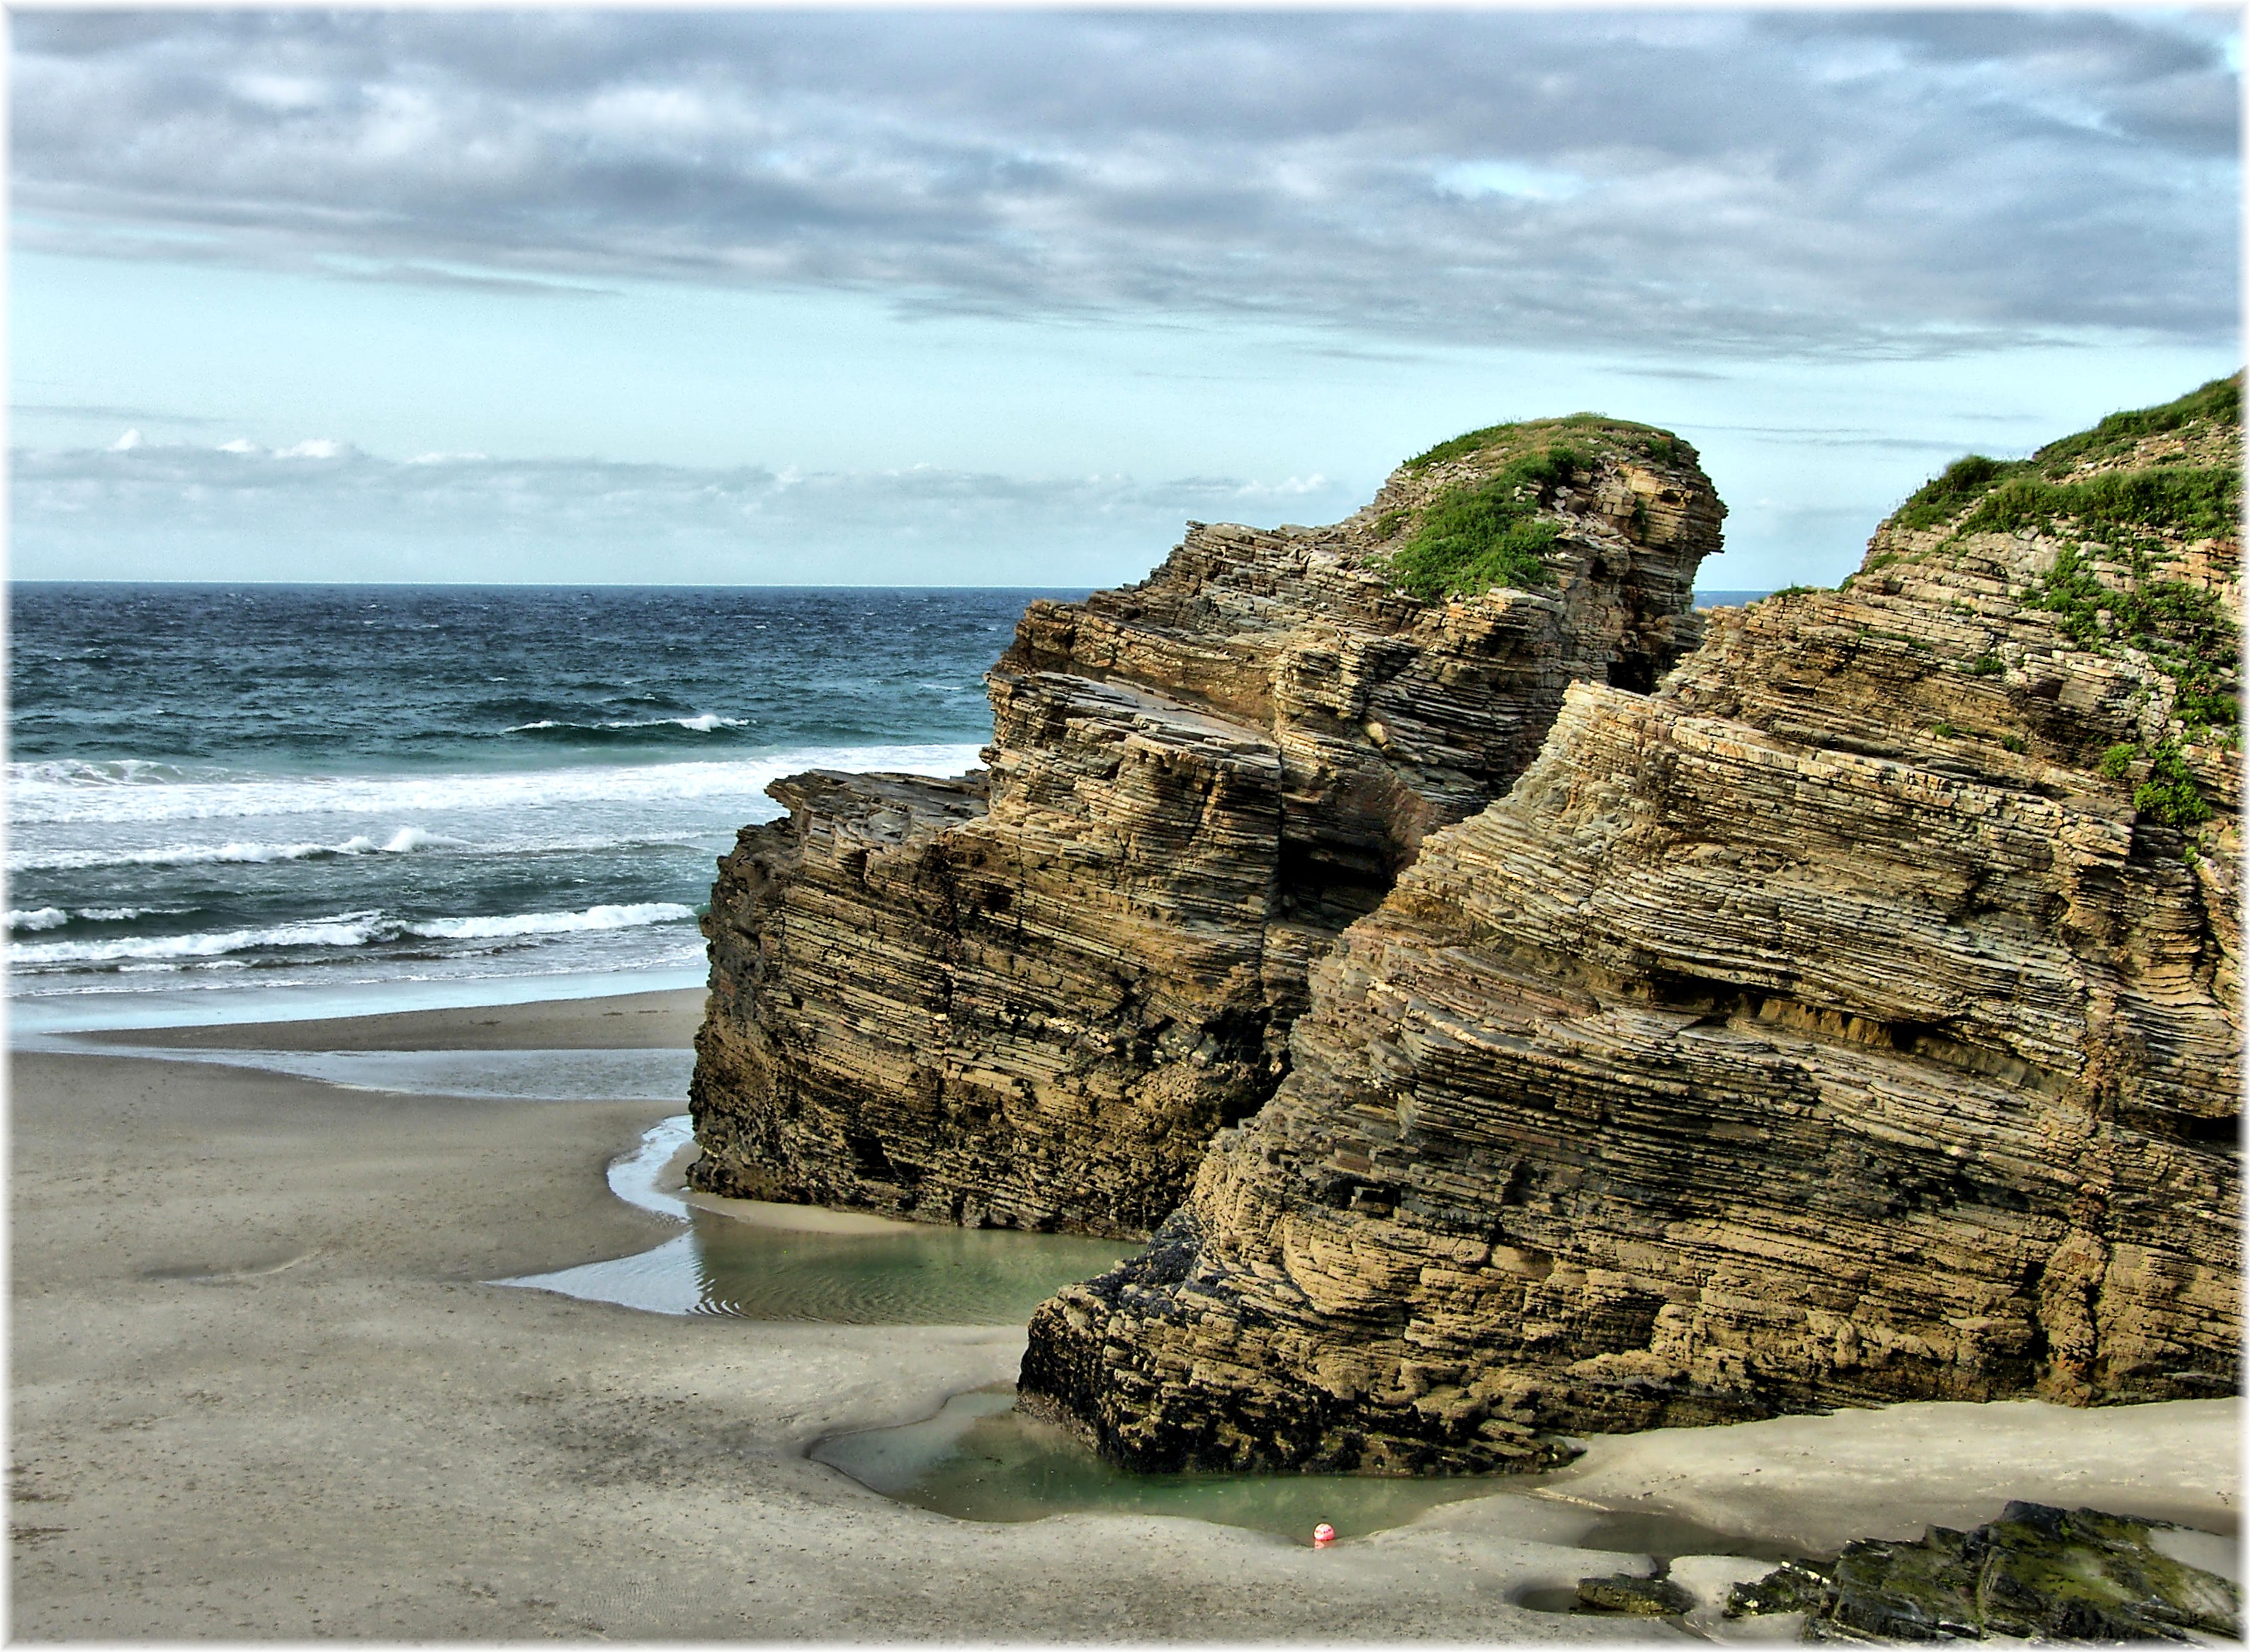
beach, landscape, sea, coast, water, nature, sand, rock, ocean, shore, wave, stone, vacation, formation, cliff, europe, cove, tower, bay, island, stack, terrain, material, body of water, spain, espagne, geology, europa, agua, playa, naturaleza, espaa, galicia, piedra, praia, natureza, espanha, natur, pedra, cape, islet, ribadeo, galiza, auga, arenal, rocas, galice, provinciadelugo, ascatedrais, lascatedrales, praiadascatedrais